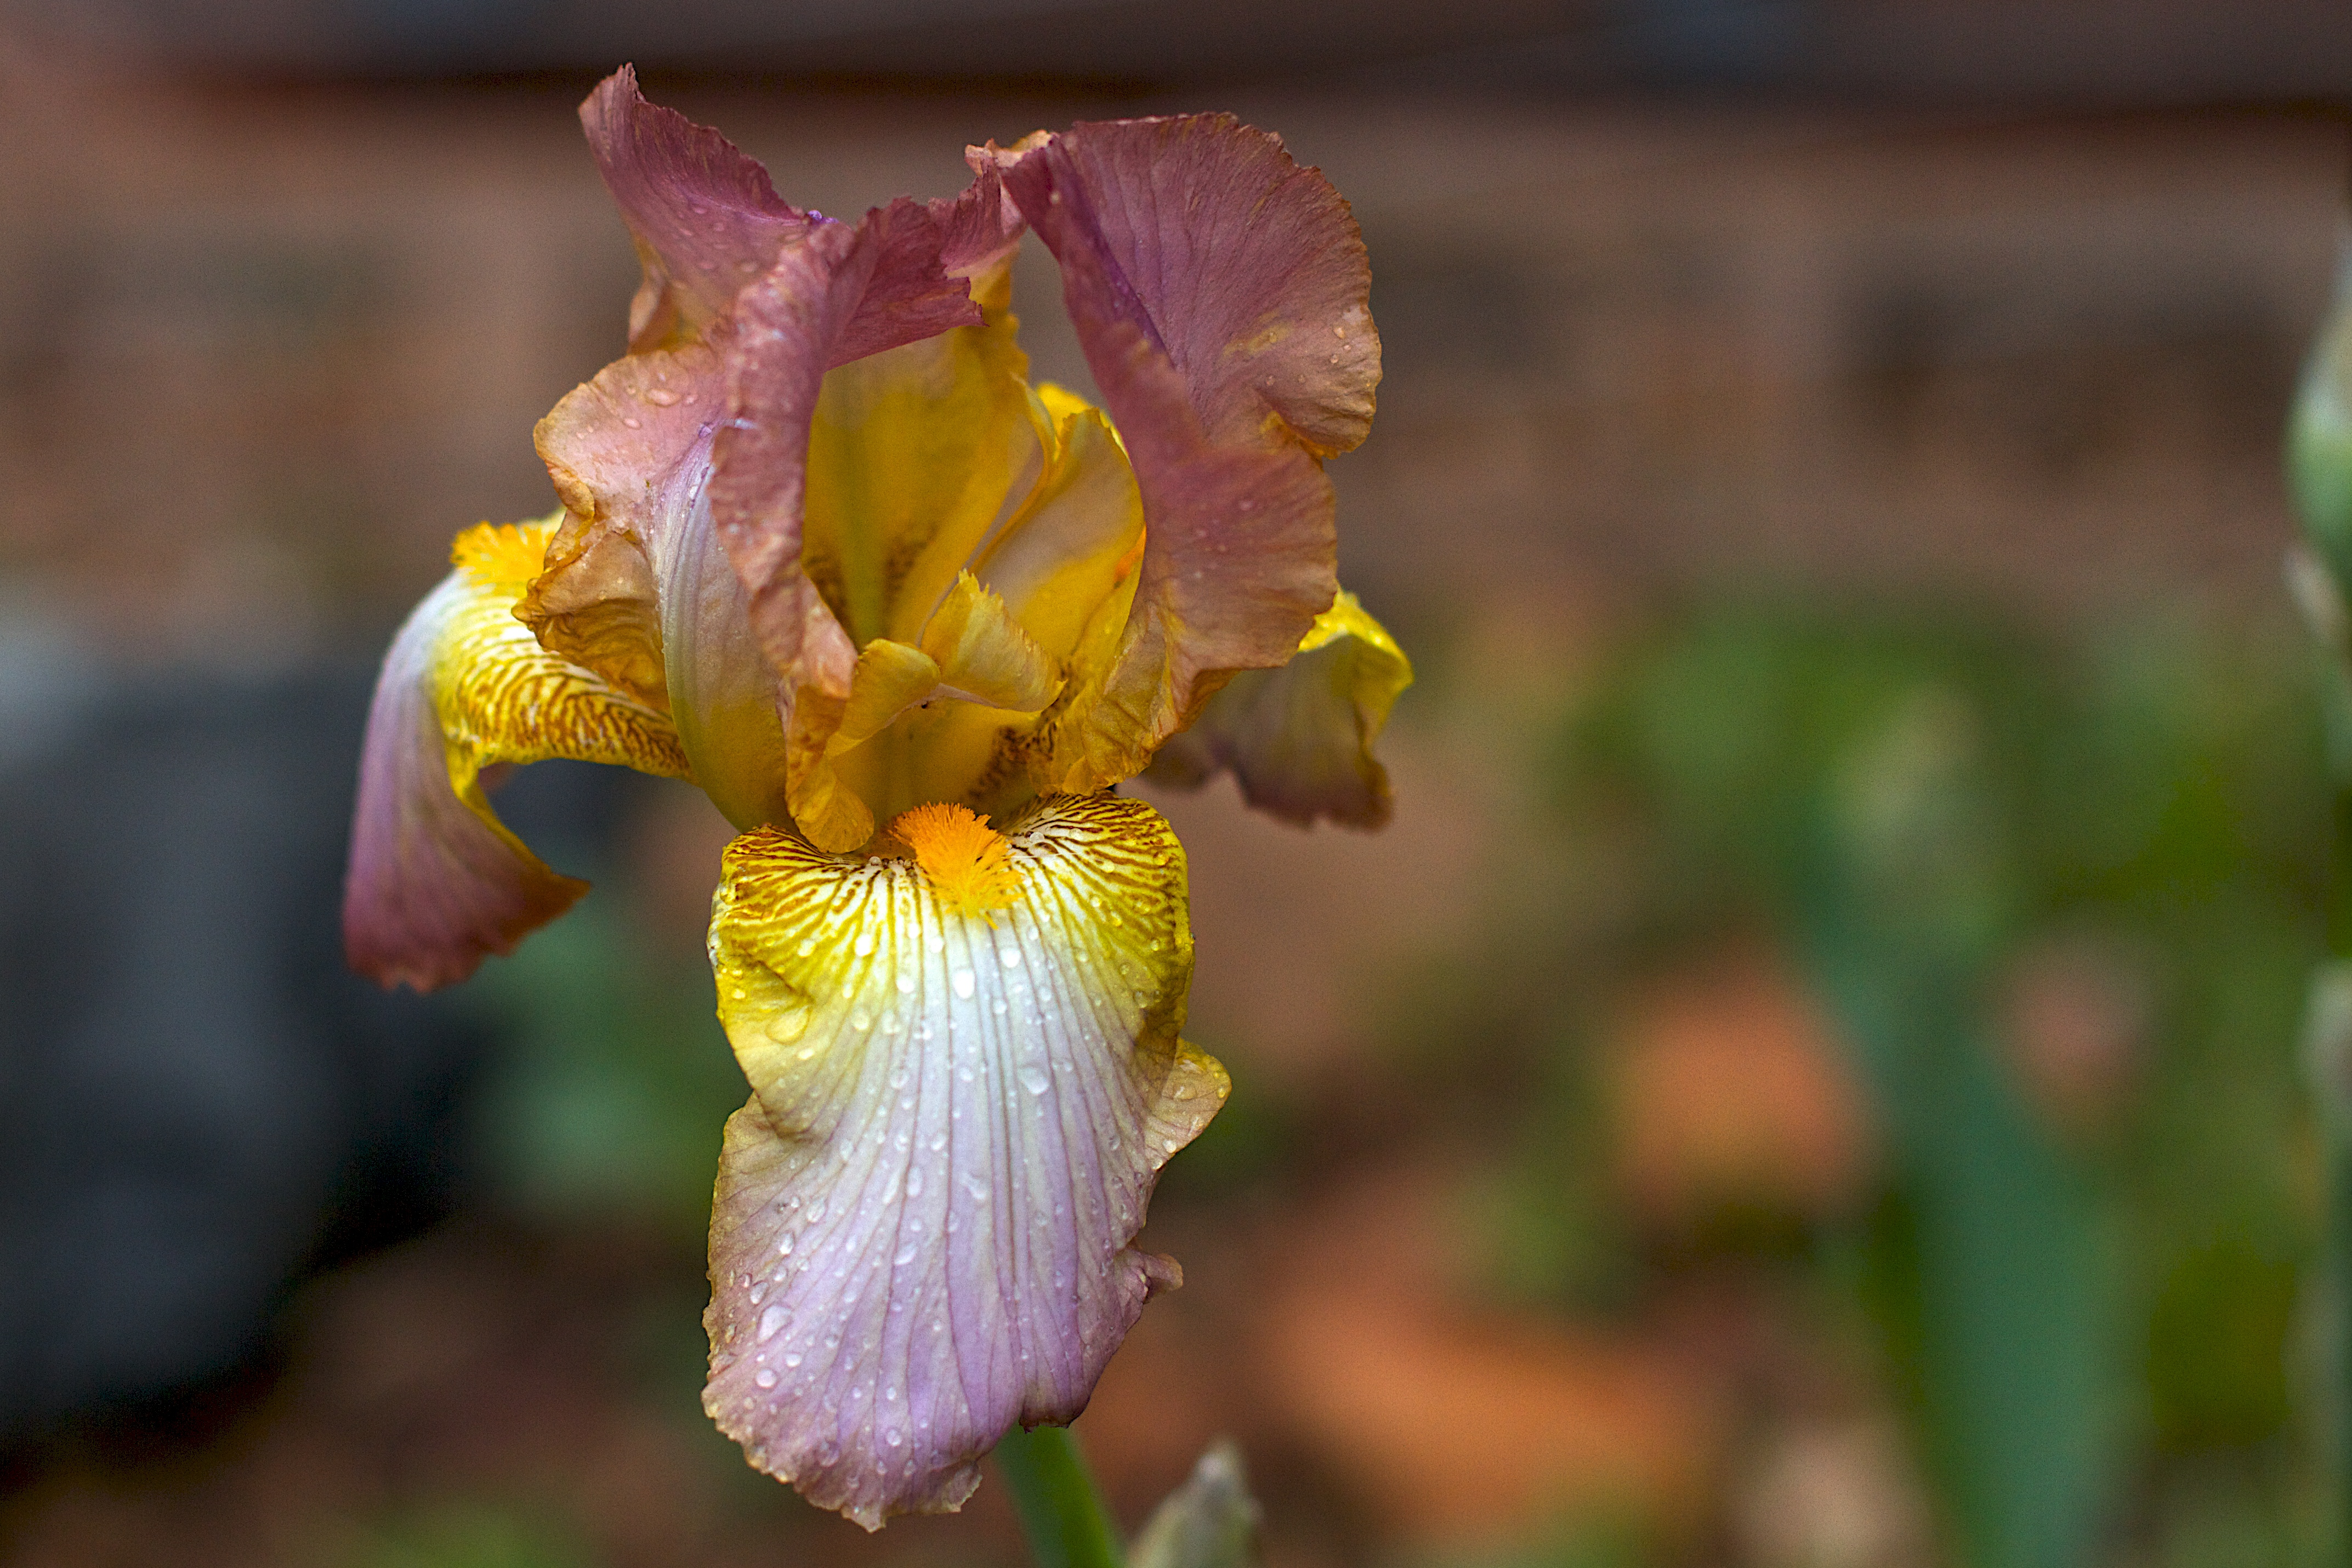
flower, plant, flora, iris, yellow, botany, land plant, eye, flowering plant, macro photography, close up, leaf, petal, iris family, plant stem, wildflower